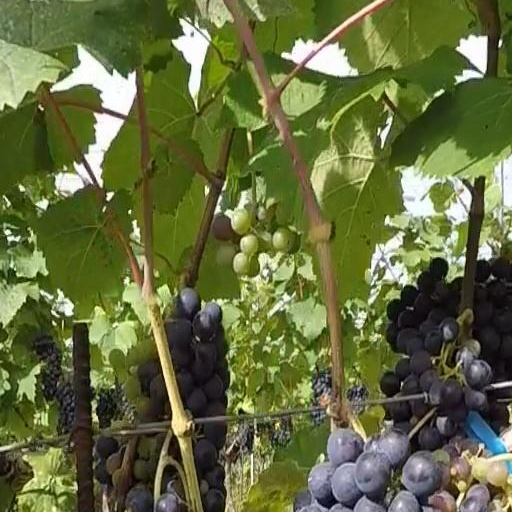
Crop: grape